Radola Gajda

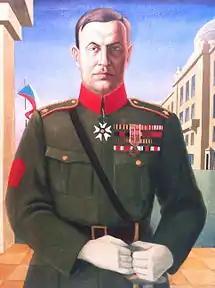
Poster of general Radola Gajda

After arriving in Czechoslovakia in early 1920, Gajda was given a pension and the rank of General, but was not assigned a command. In November 1920 he was sent to study military theory at the "École supérieure de guerre" in France. He also studied agriculture at the "Institut Technique de Pratique Agricole".